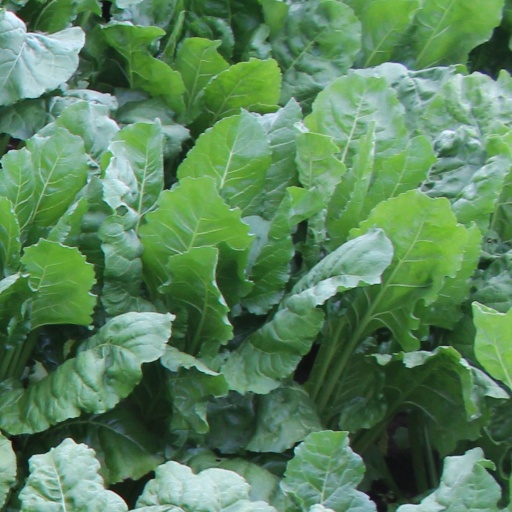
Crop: sugar beet